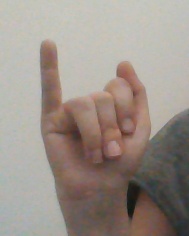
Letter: meem